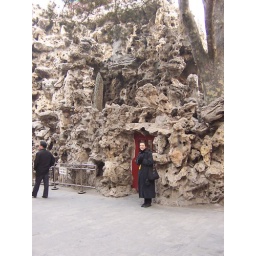
Dawn freezing her butt off in front of a giant rock wall in the garden. It was about 30 degrees.